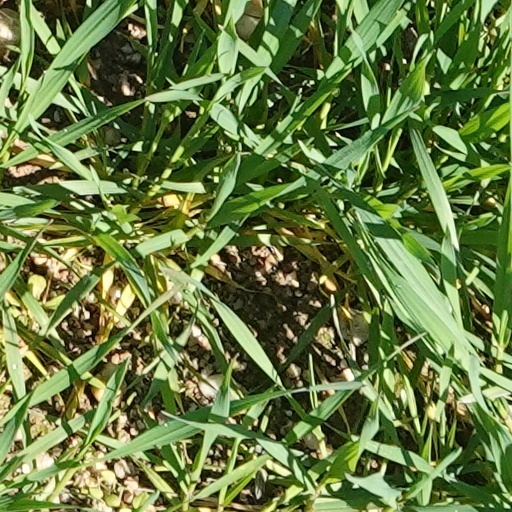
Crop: wheat